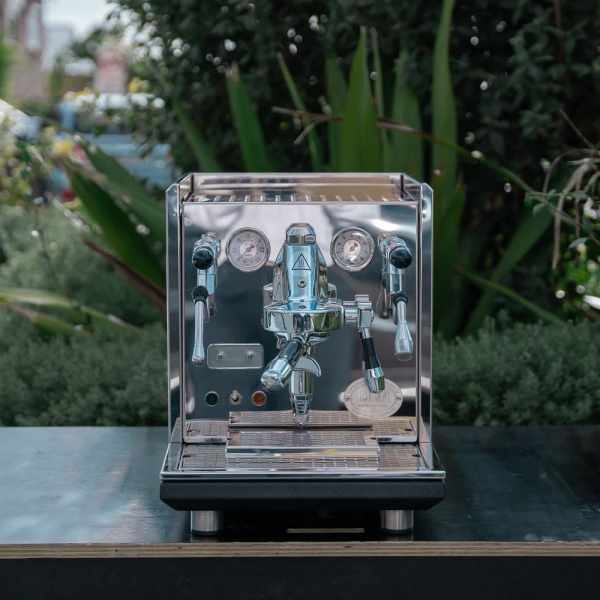
As New Pre Owned Ecm Synkronika Dual Boiler PID Coffee Machine
Experience the Art of Coffee with the ECM Synkronika Dual Boiler PID Coffee Machine Prepare to elevate your home brewing experience with the stunning ECM Synkronika Dual Boiler PID Coffee Machine . This pre-owned gem has barely seen any use and is in as-new condition, making it a perfect addition to your kitchen. Key Features: Dual Boiler System: Enjoy the convenience of brewing espresso and steaming milk simultaneously, thanks to its efficient dual boiler design. PID Temperature Control: Achieve precise temperature settings for optimal extraction and flavor, giving you barista-level results at home. Elegant Design: The ECM Synkronika’s sleek and sophisticated appearance adds a touch of class to any countertop. Exceptional Condition: This machine is in like-new condition and ready to deliver countless cups of exquisite coffee. 12 Months Warranty: Purchase with confidence, knowing that this machine is backed by a warranty for peace of mind. Why Choose the ECM Synkronika? This coffee machine is not just a kitchen appliance; it's an investment in your daily coffee ritual. With its superior performance and elegant design, the ECM Synkronika stands out among other espresso machines. Whether you’re a novice or an experienced barista, this machine will inspire you to create café-quality beverages at home. Retail Price: Originally retailed at $5500, this incredible opportunity allows you to own this exceptional machine at a fraction of the price. Don't miss out on the chance to own the ECM Synkronika Dual Boiler PID Coffee Machine—where luxury meets functionality in every sip.
Brand: Australia - Di Pacci
Category: Home & Garden > Kitchen & Dining > Kitchen Appliances > Coffee Makers & Espresso Machines